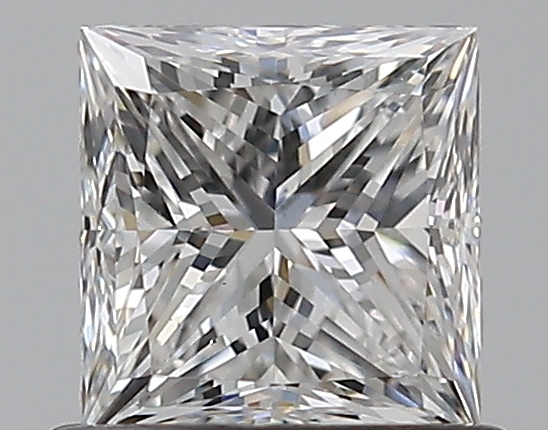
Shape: princess
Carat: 0.71
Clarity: VS2
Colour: F
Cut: VG
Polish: VG
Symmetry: VG
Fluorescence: N
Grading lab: GIA
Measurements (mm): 4.91 x 4.73 x 3.59